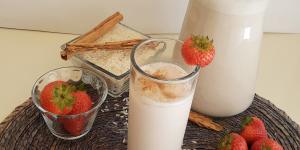
agua de horchata con fresa